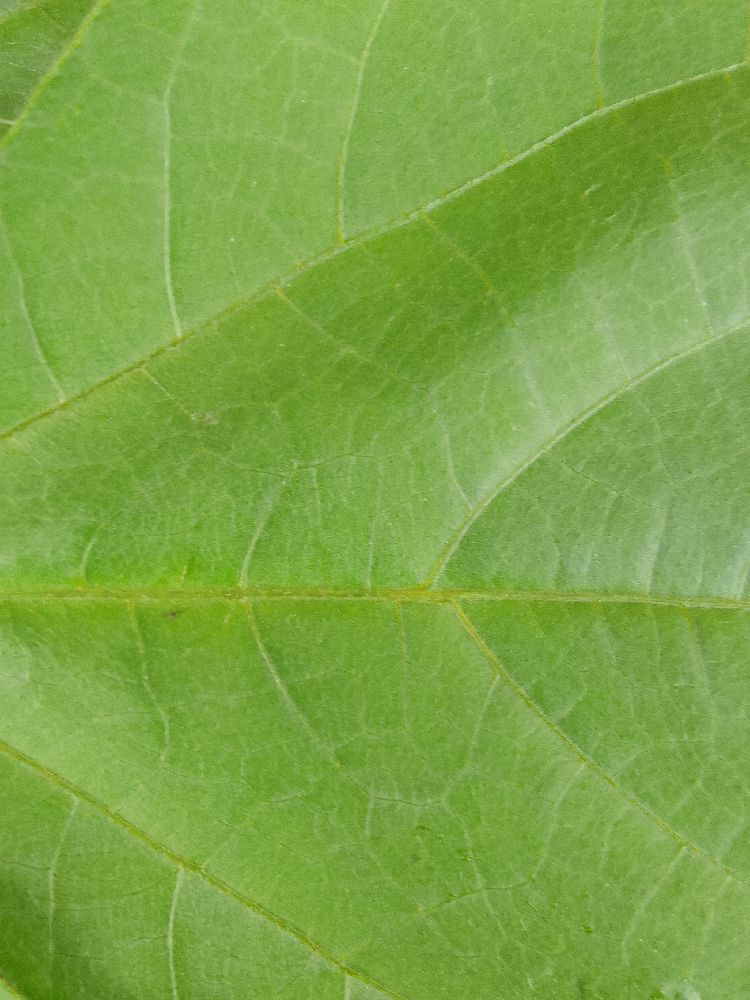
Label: healthy